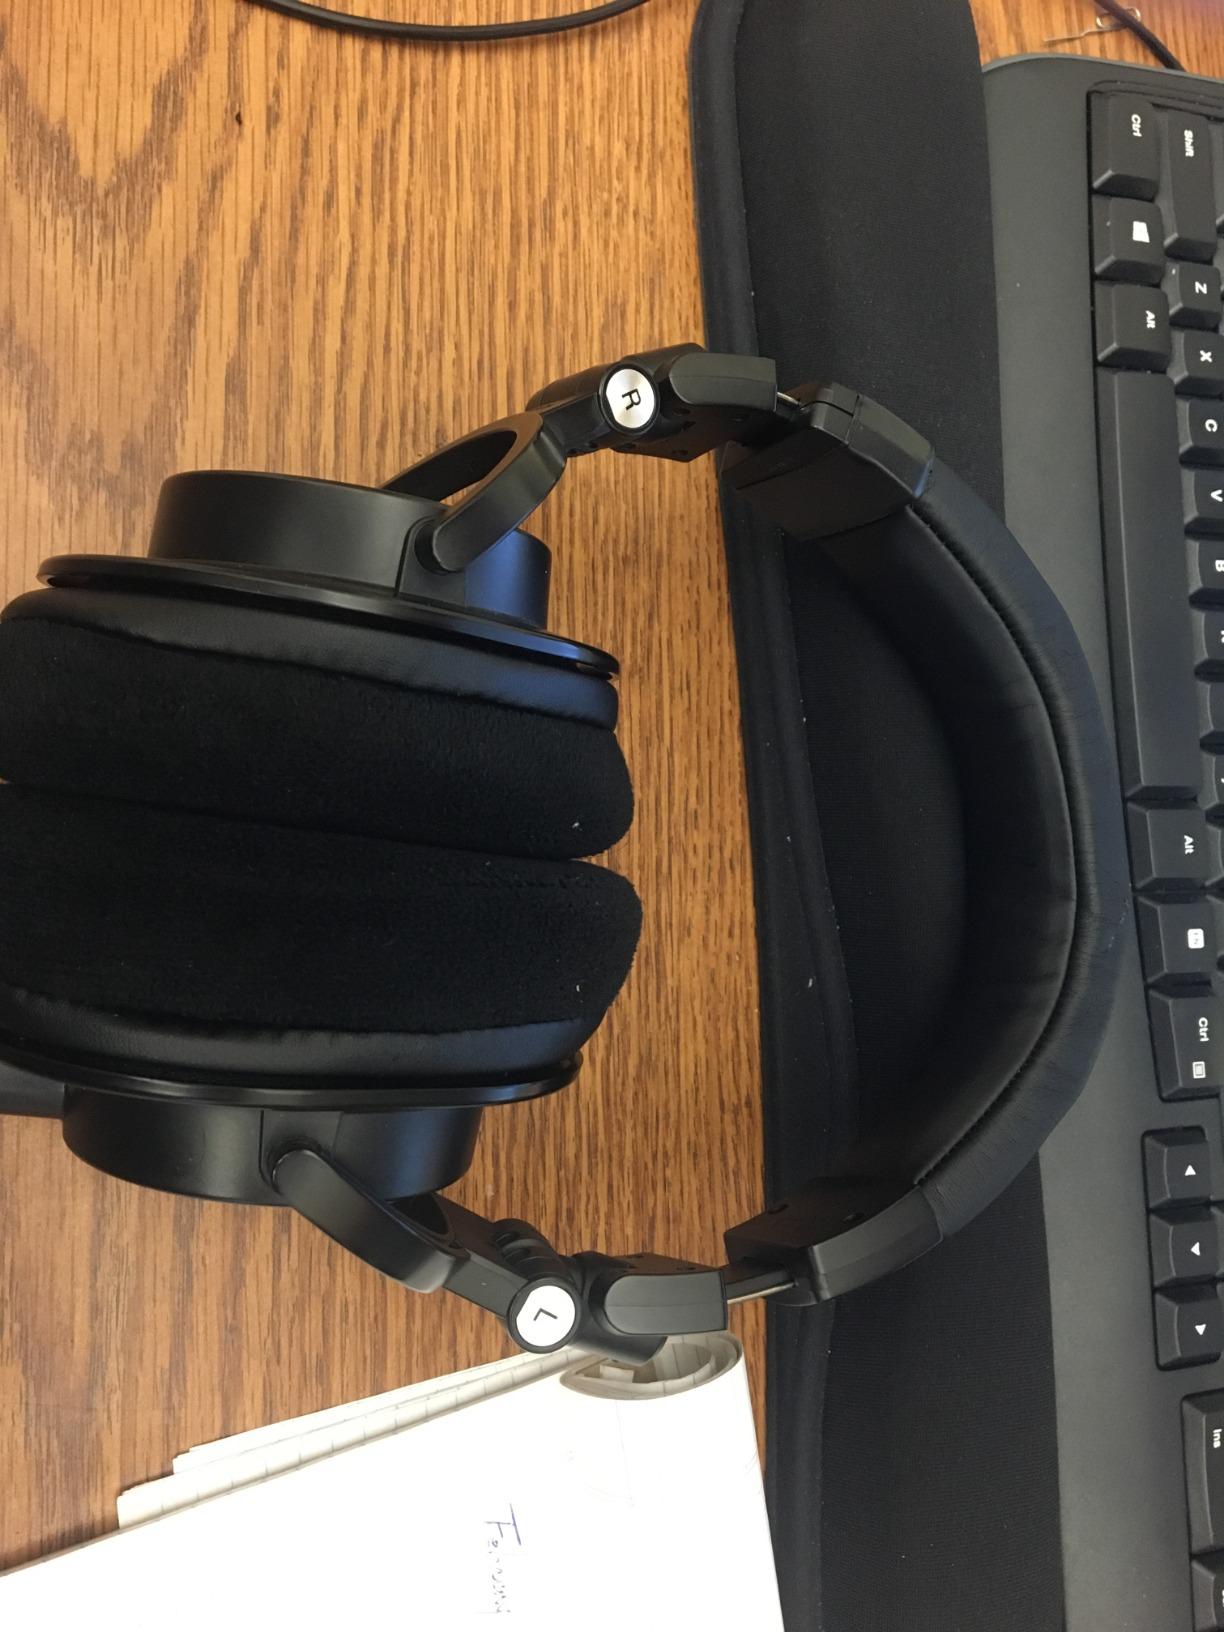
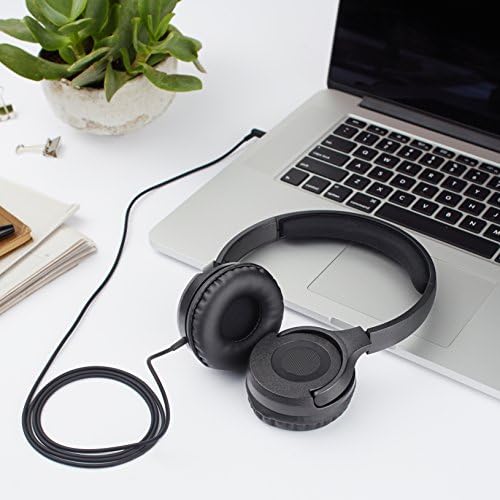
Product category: headphones
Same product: no